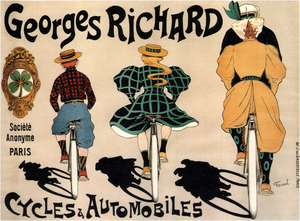
Georges Richard est un pilote automobile et un entrepreneur français, pionnier de l'industrie automobile, cofondateur de la marque Richard-Brasier.